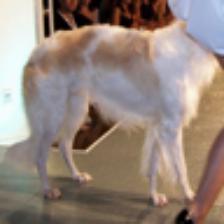
Label: NonHuman